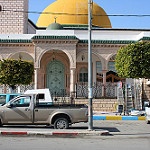
Label: buildings